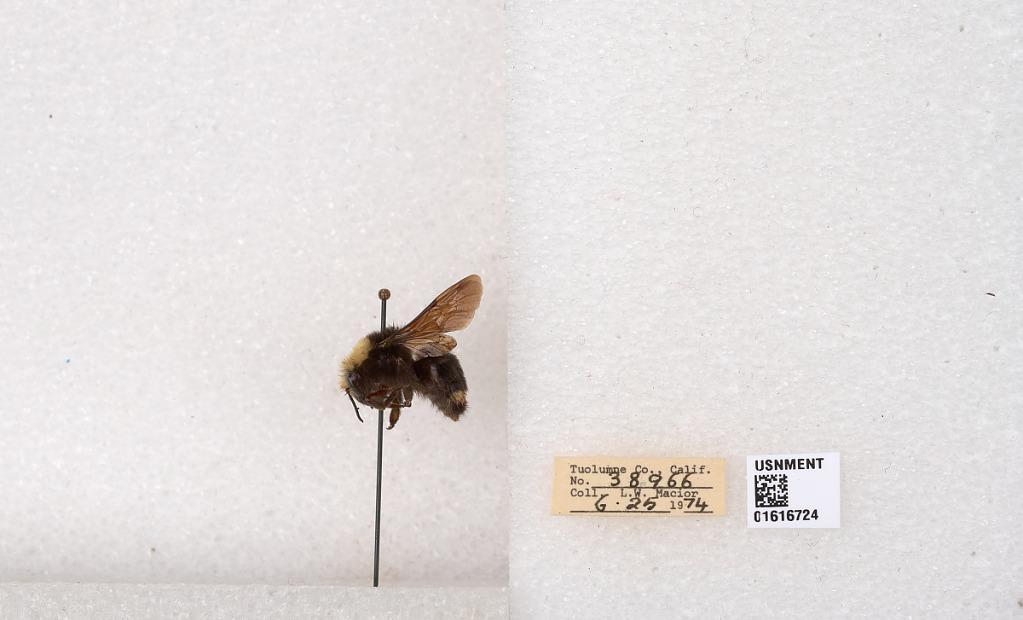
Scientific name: Bombus (Pyrobombus) vosnesenskii Radoszkowski
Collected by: L. Macior
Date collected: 1974-6-25
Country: United States
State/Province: California
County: Tuolumne
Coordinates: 37.9712, -120.228